Describe the emotion expressed in this image:  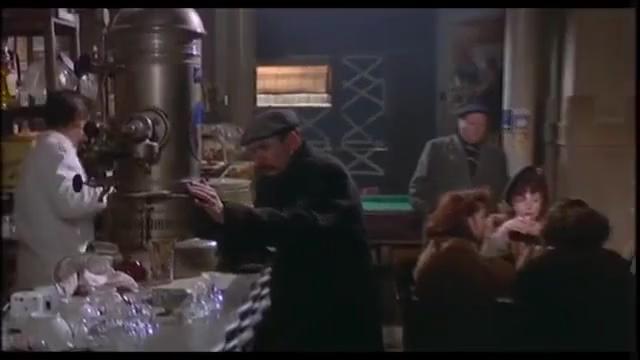
This person displays Suffering, valence and arousal with low intensity.